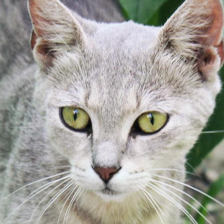
Label: animals